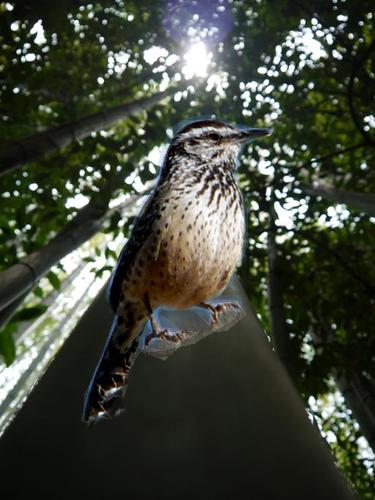
Bird species: Cactus_Wren
Bird type: landbird
Background: land